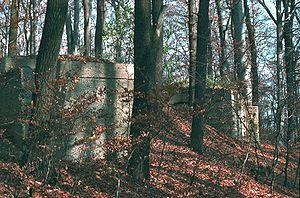
Le Galitzinberg, également appelé Wilhelminenberg, est une colline de Vienne. Culminant à 388 m d'altitude, elle se trouve à Ottakring, le XVIᵉ arrondissement de Vienne.